Middle Rhine

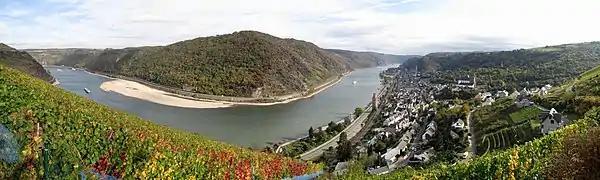
The Middle Rhine Valley at Oberwesel

The late Middle Ages were marked on the Middle Rhine by the territorial fragmentation. In addition to the spiritual Electors of Cologne, Mainz and Trier, the Count Palatine had gained influence on the Middle Rhine since Hermann of Stahleck in 1142. Most of the forty castles in the area between Bingen and Koblenz arose during this period as a sign of mutual competition.